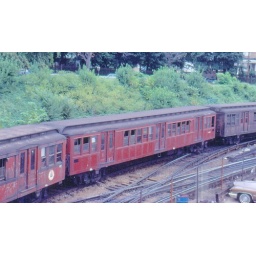
SEPTA-Broad street North Broad car (Brill 1927) in consist @Fern Rock PA 8-21-80